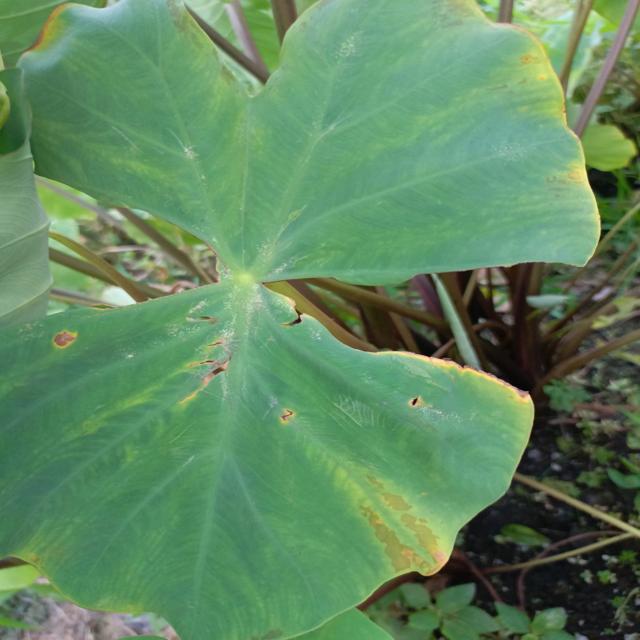
Label: Mid_Blight